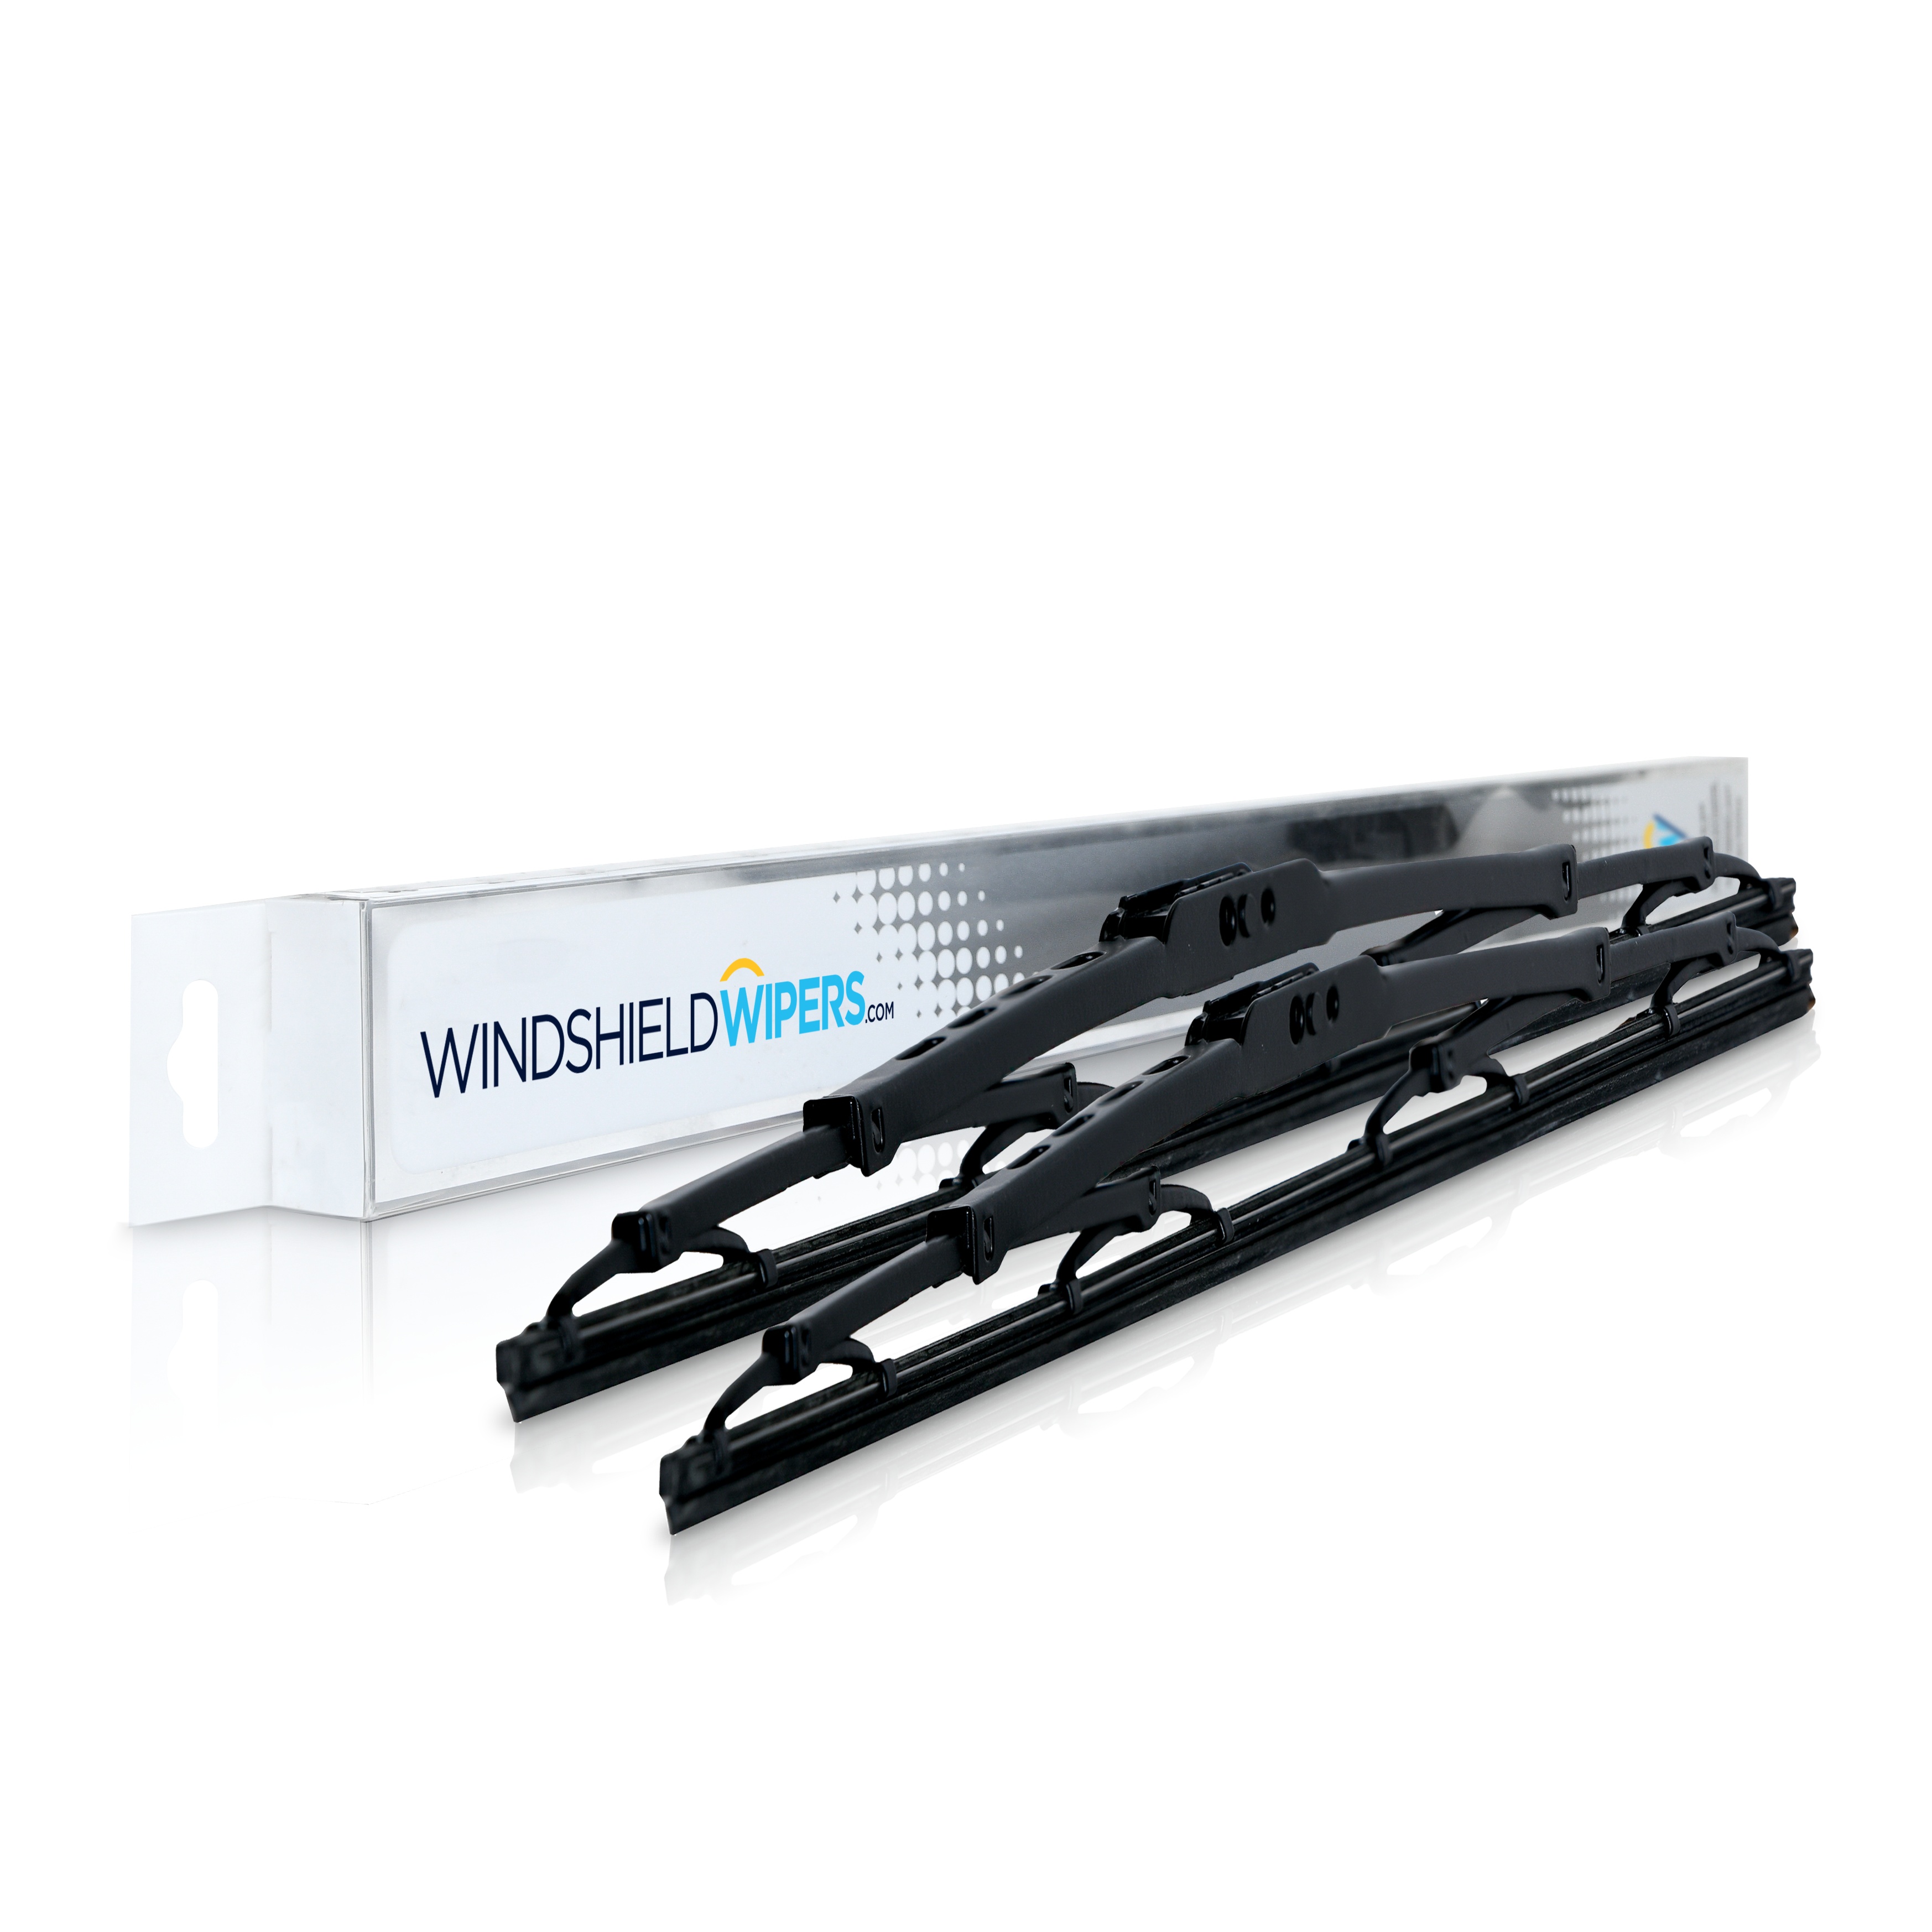
2009 Infiniti Qx56 Windshield Wiper Blades - 24" Driver Side 22" Passenger Side
Searching for windshield wiper blades for your 1996 Acura CL? Look no further! Guaranteed to fit, the Set includes a 24" Driver Side and 20" Passenger Side premium wipers, and any necessary connector. All of our windshield wipers are designed for the easiest installation, with highest quality material and precise construction for long lasting durability.
Brand: Infiniti
Category: Vehicles & Parts > Vehicle Parts & Accessories > Motor Vehicle Parts > Motor Vehicle Window Parts & Accessories > Windshield Wiper Systems & Components > Wiper Blades